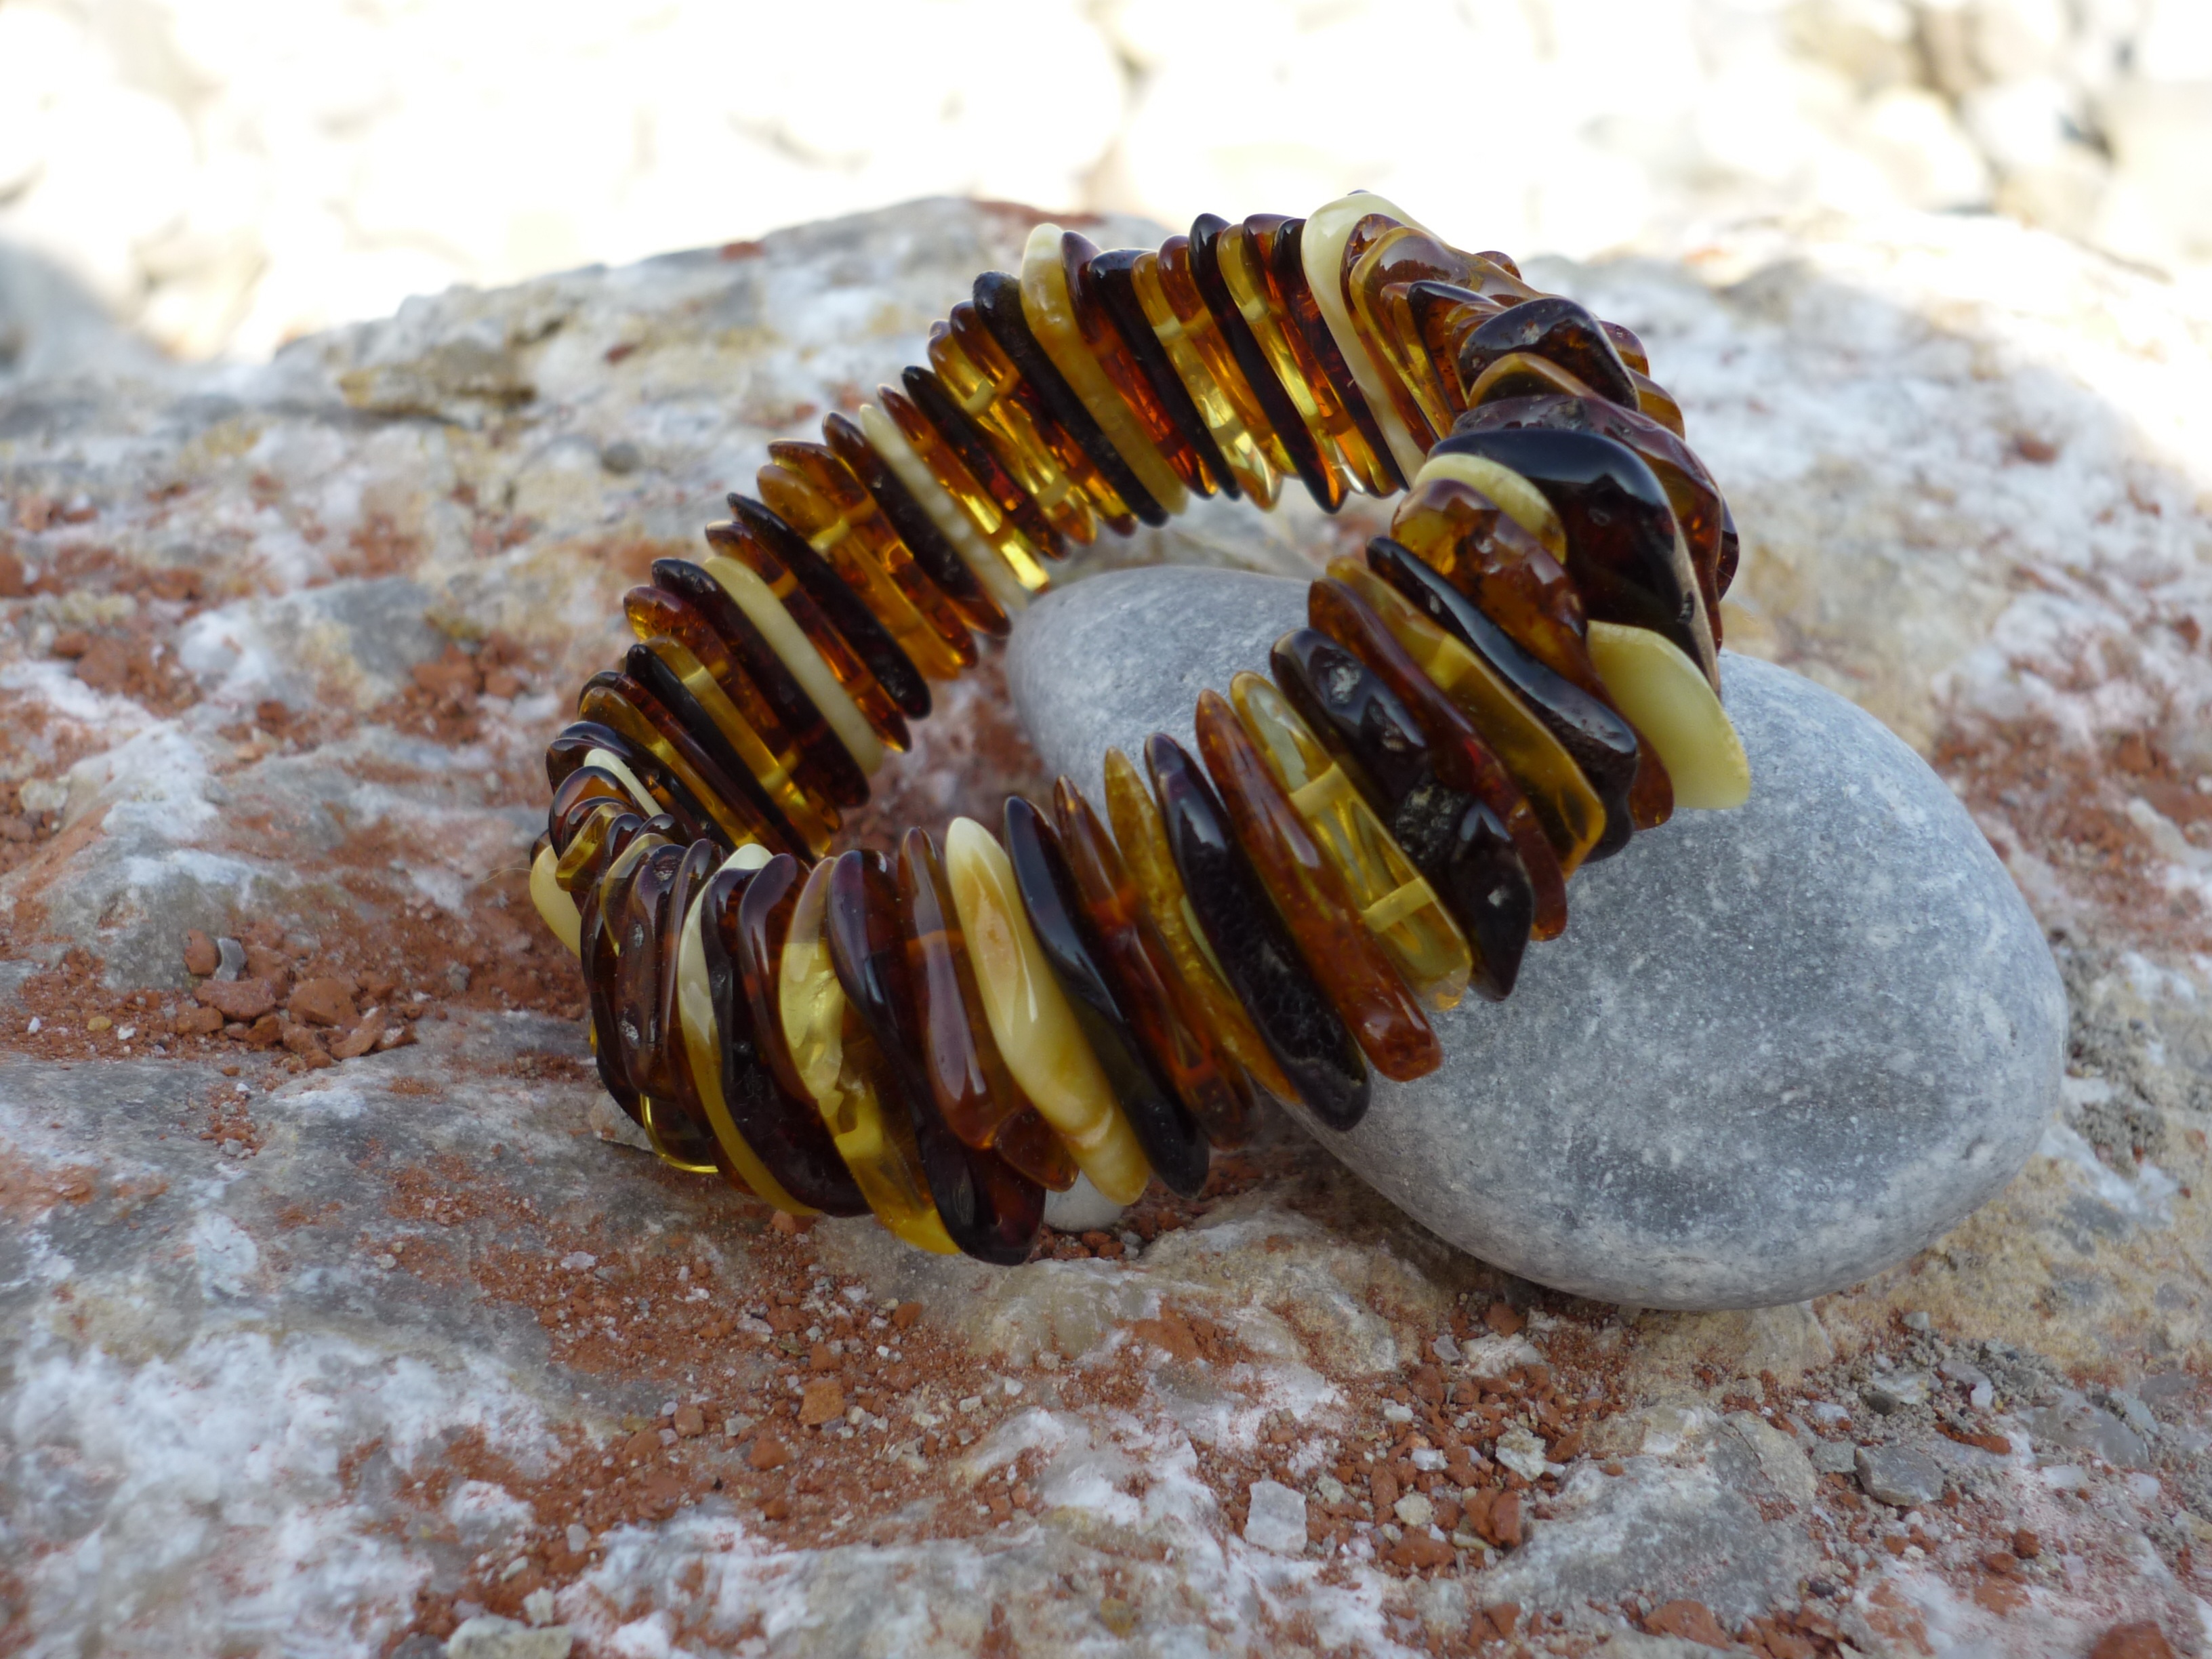
nature, rock, stone, clear, insect, fauna, invertebrate, bracelet, jewellery, jewel, luxury, beautiful, milky, gem, expensive, noble, macro photography, valuable, bernstein, jewelry bracelet